Holy Lance

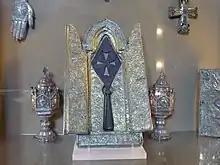
The Holy Lance in Vagharshapat

A Holy Lance relic is preserved at Saint Peter's Basilica in Vatican City, in a loggia carved into the pillar above the statue of Saint Longinus.